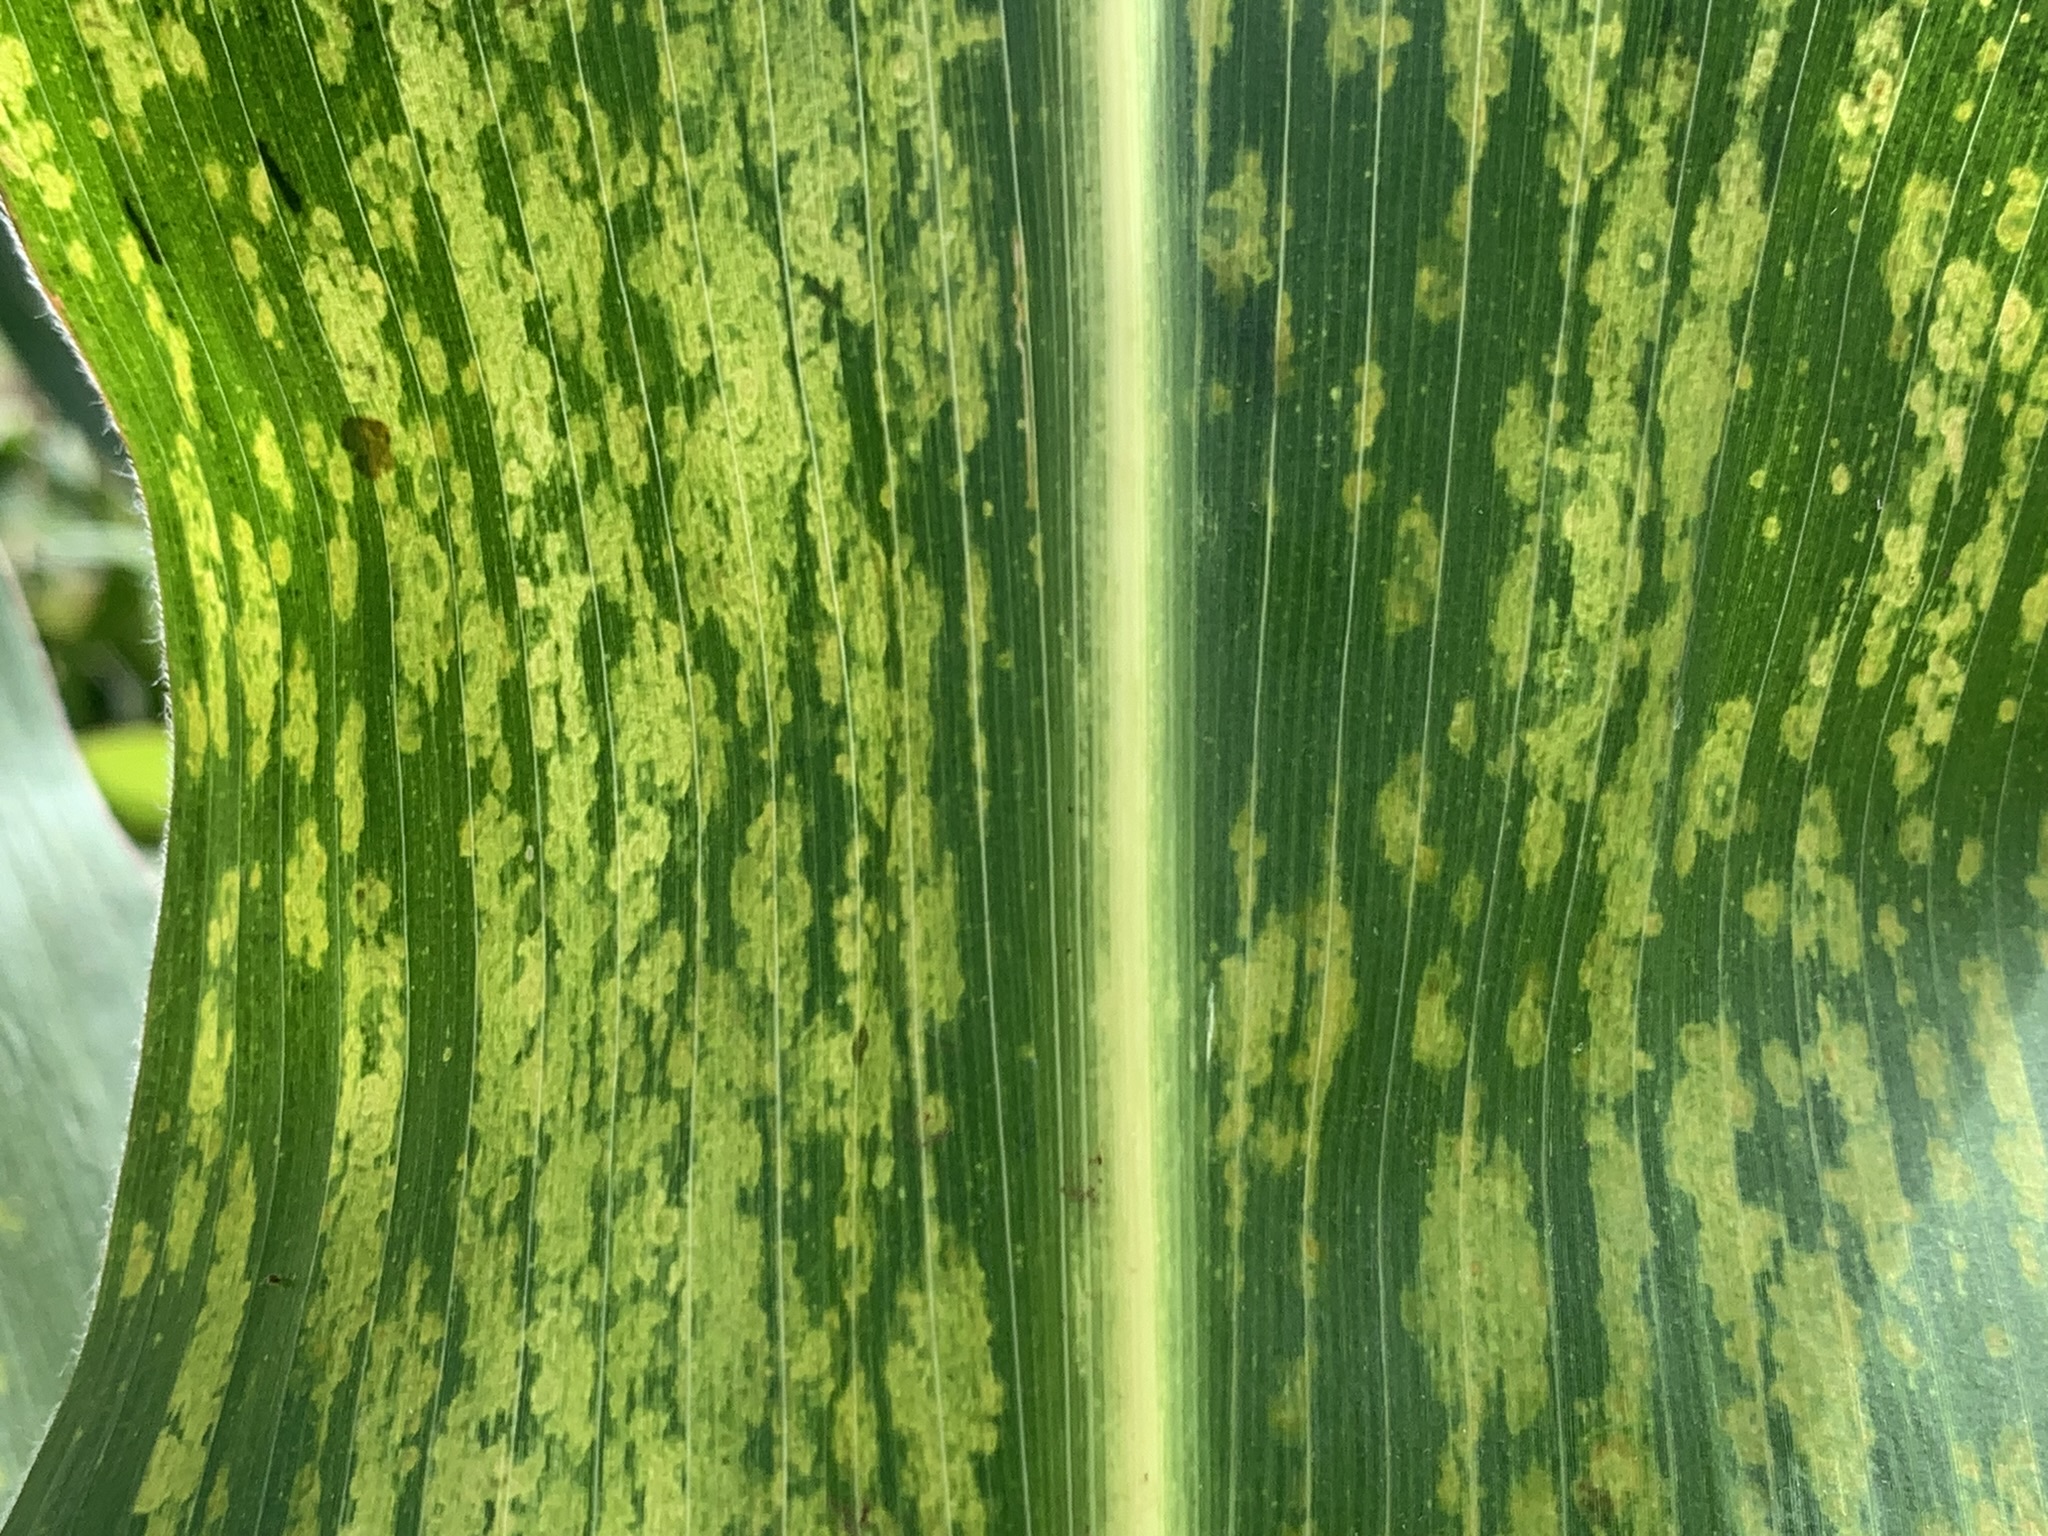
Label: MLN